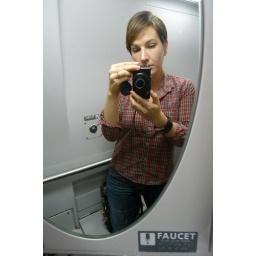
self-portrait in train bathroom